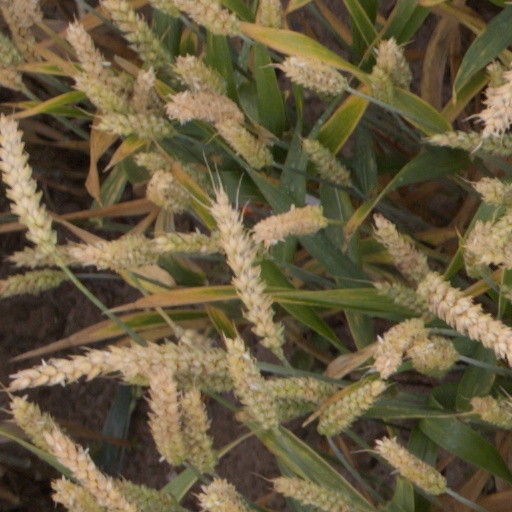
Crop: wheat